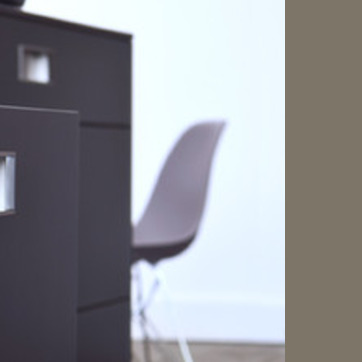
Material: plastic